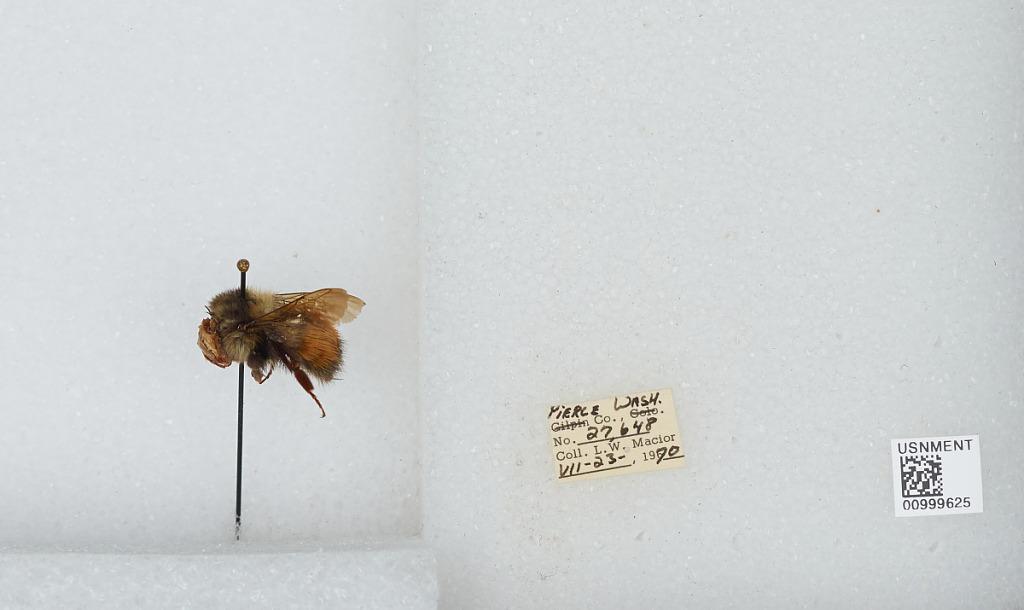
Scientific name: Bombus (Pyrobombus) melanopygus Nylander
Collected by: L. Macior
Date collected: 1970-7-23
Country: United States
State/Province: Washington
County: Pierce
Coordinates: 47.05, -122.12